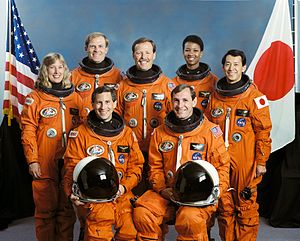
STS-47
STS-47 var Endeavours anden rumfærge-mission.